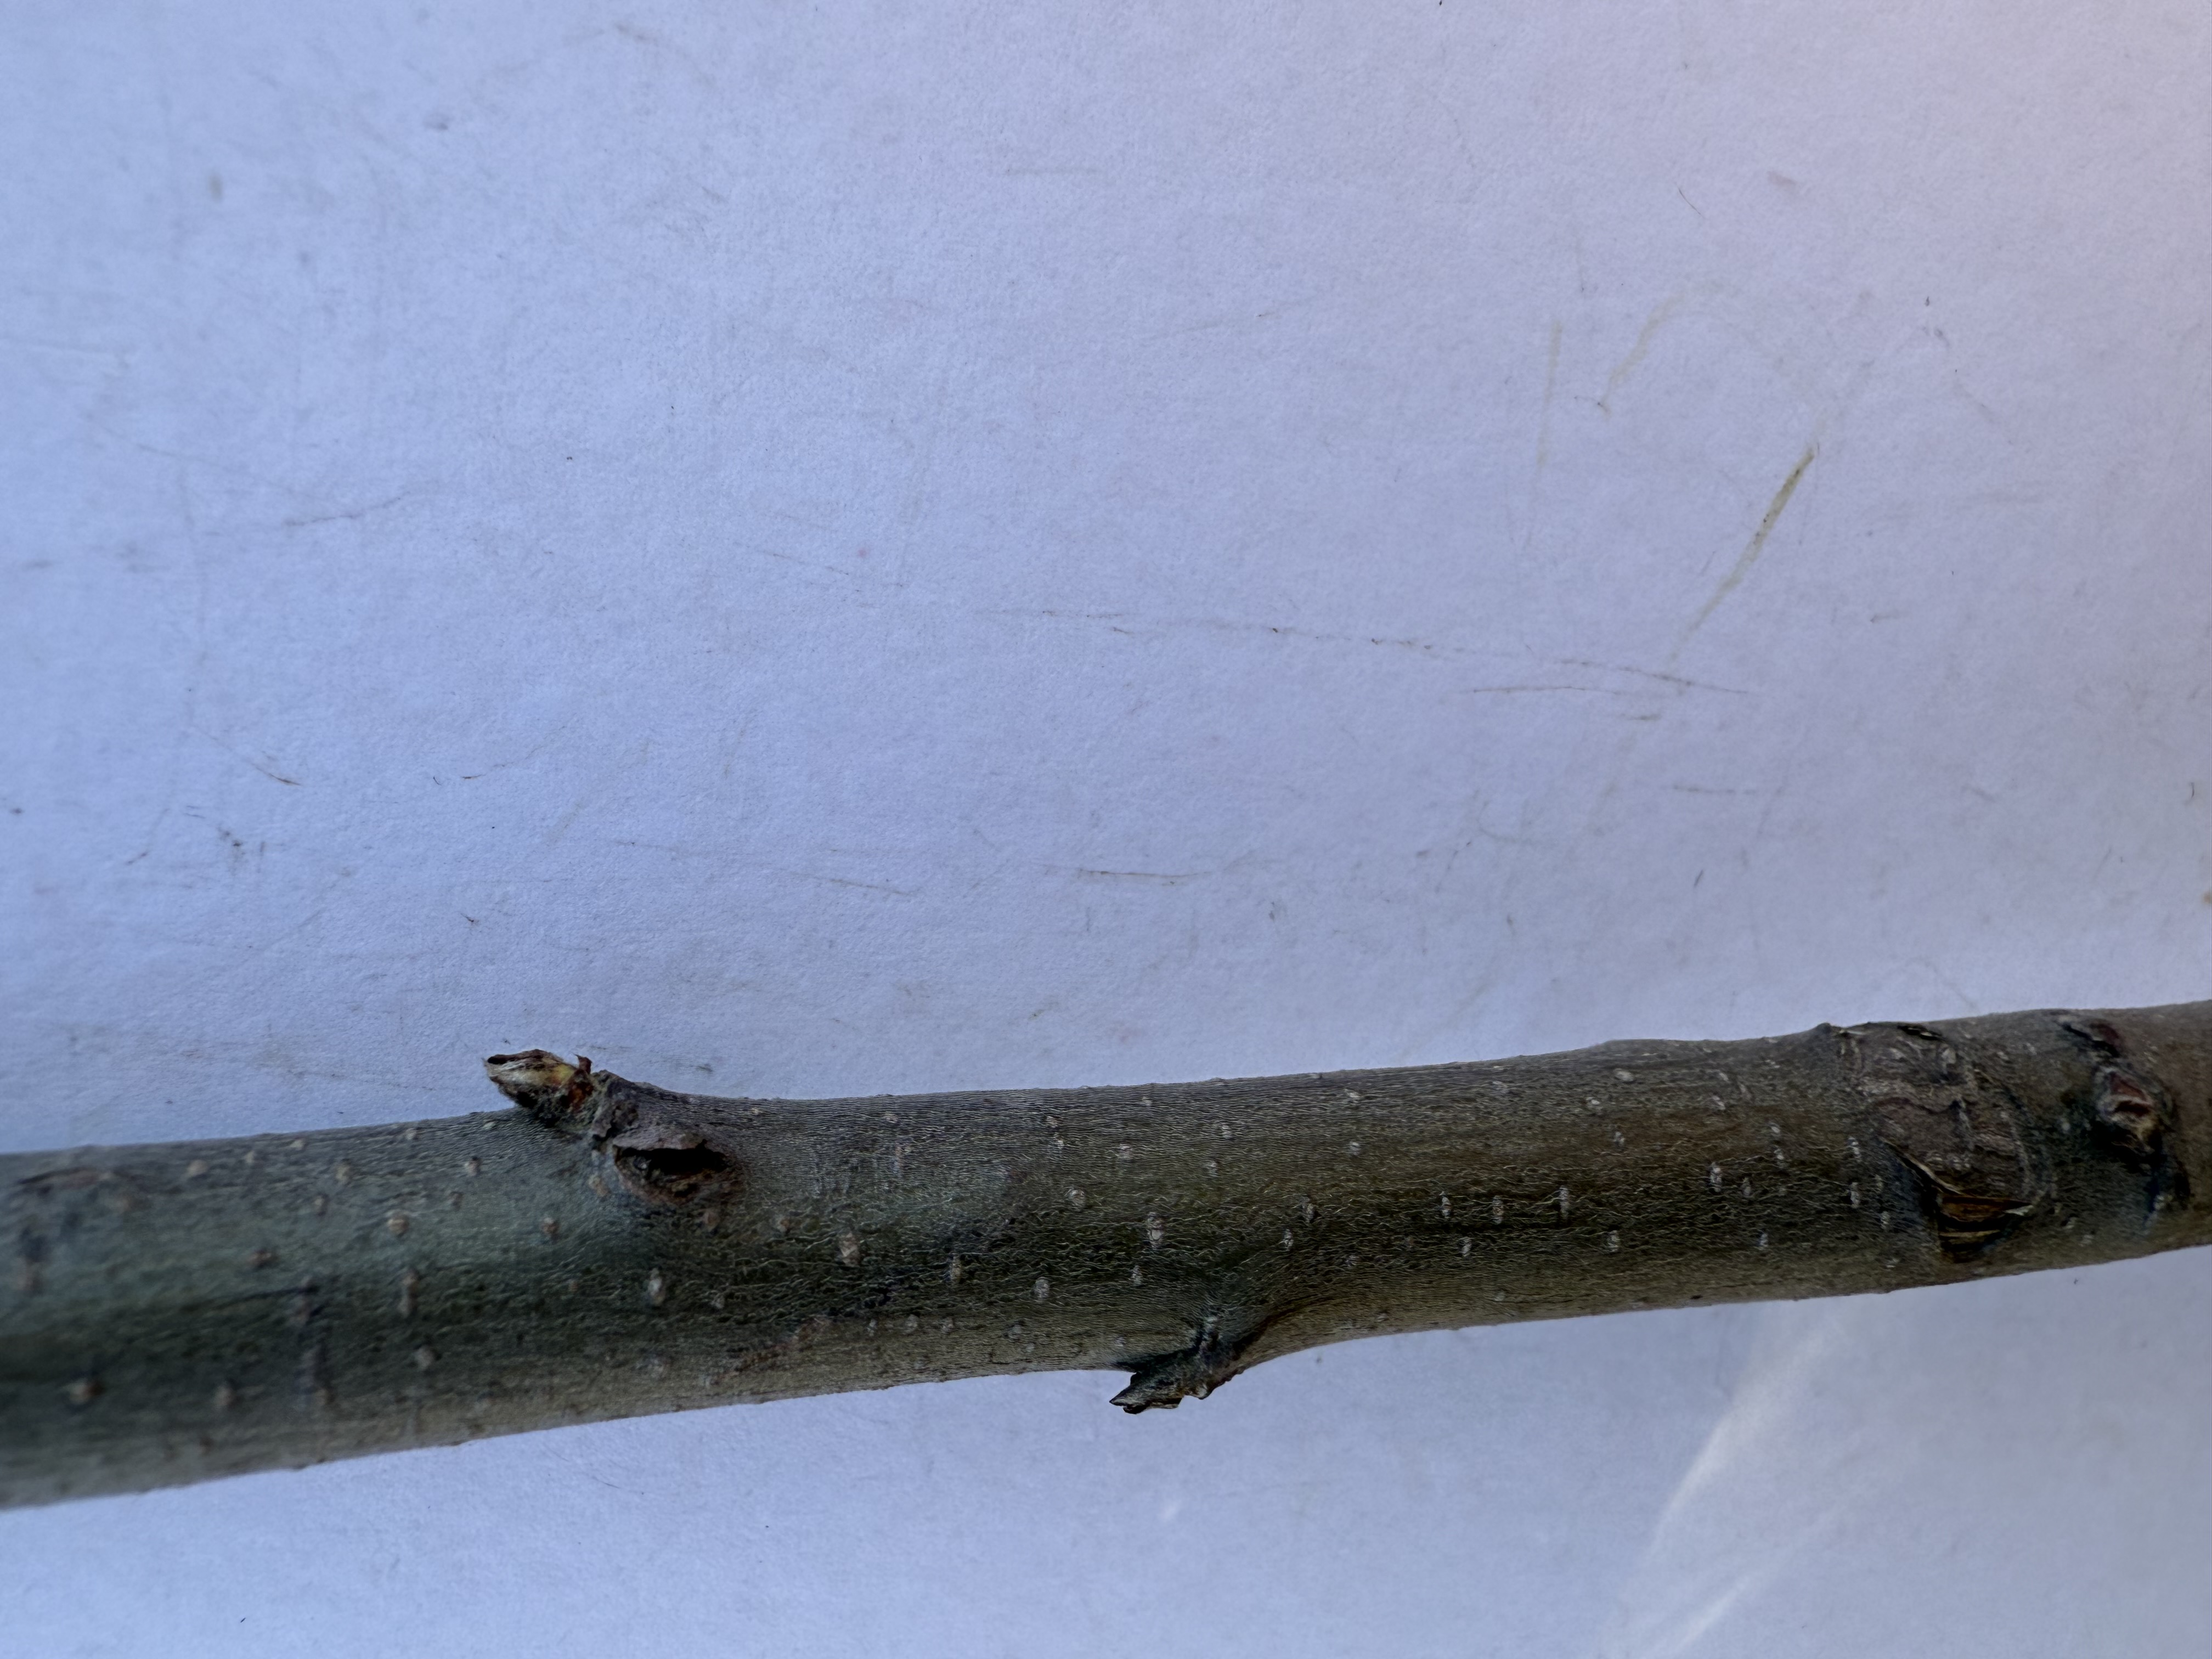
Variety: Ekmek Quince